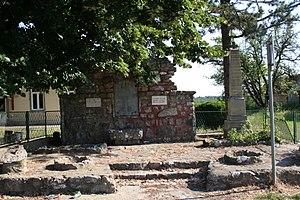
Culjković est un village de Serbie situé sur le territoire de la Ville de Šabac, district de Mačva. Au recensement de 2011, il comptait 595 habitants.